List of Samurai Sentai Shinkenger characters

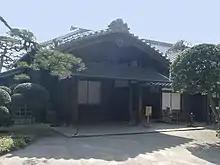
The historic household of the Hotta clan is the setting of the Shiba House.

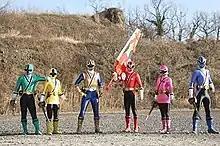
The Shinkengers transformed. From left to right: Chiaki Tani, Kotoha Hanaori, Genta Umemori, Takeru Shiba, Mako Shiraishi, and Ryunosuke Ikenami.

The eponymous Shinkengers existed for 18 generations to protect the world from the Gedoushu, demonic beings from the Sanzu River. Based out of the that originated from , the Shinkengers use a kanji-based power called , which is passed down from one generation to the next (currently on the 18th Generation). Once becoming a Shinkenger, they must renounce their past lives in order to keep their friends and family safe in case a member of the Gedoushu targets them. The Shiba House's manor is protected by a barrier of the Modikara , keeping the Shinkengers safe. They use a to detect the presence of a Gedoushu and its whereabouts.